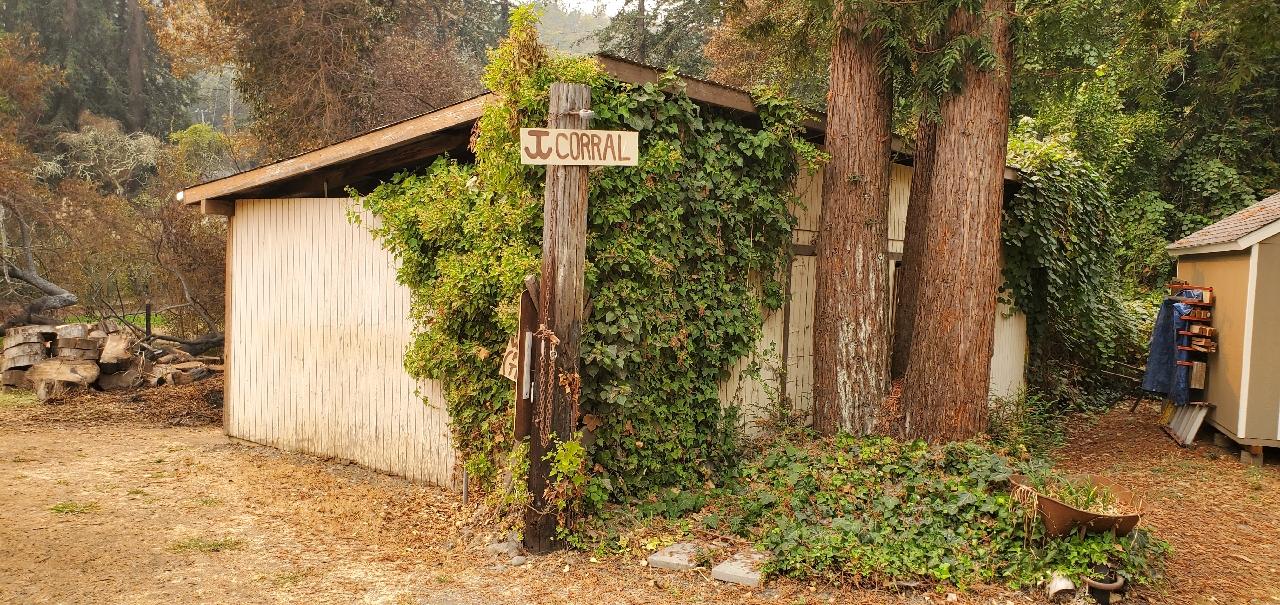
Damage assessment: no_damage